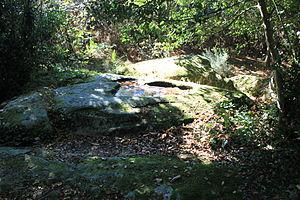
Menhir de Kerara (Moustoir-Ac) This building is indexed in the Base Mérimée, a database of architectural heritage maintained by the French Ministry of Culture,
Le menhir de Kerara est un menhir de Moustoir-Ac, dans le Morbihan en France.